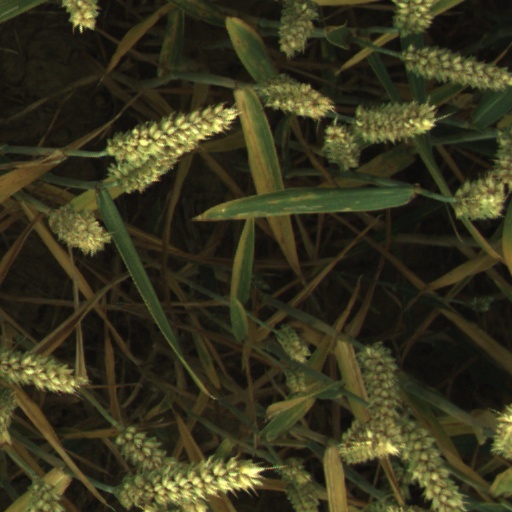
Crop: wheat